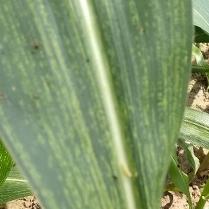
Crop: Maize
Condition: stripe-d